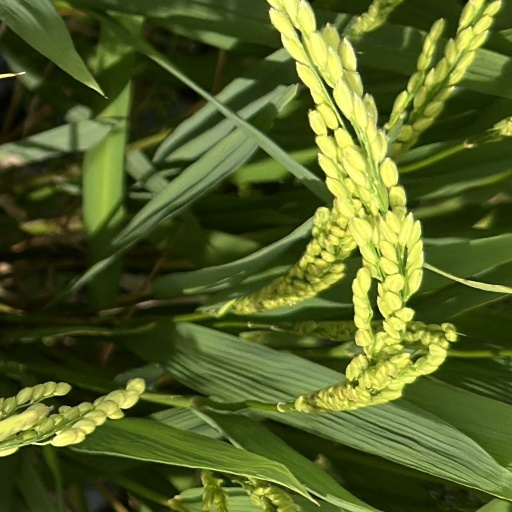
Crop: rice